Ethel Turner

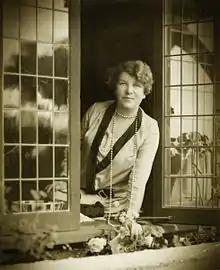
Cazneaux's portrait of Ethel Turner posing in the window of her study at her Mosman home, ‘Avenel’, 1928

Turner was awarded a number of prestigious literary awards and could be considered one of Australia's best-loved authors. She is listed on The Australian Women's Register. The Ethel Turner Prize for Young People's Literature is given annually under the auspices of the New South Wales Premier's Literary Awards.